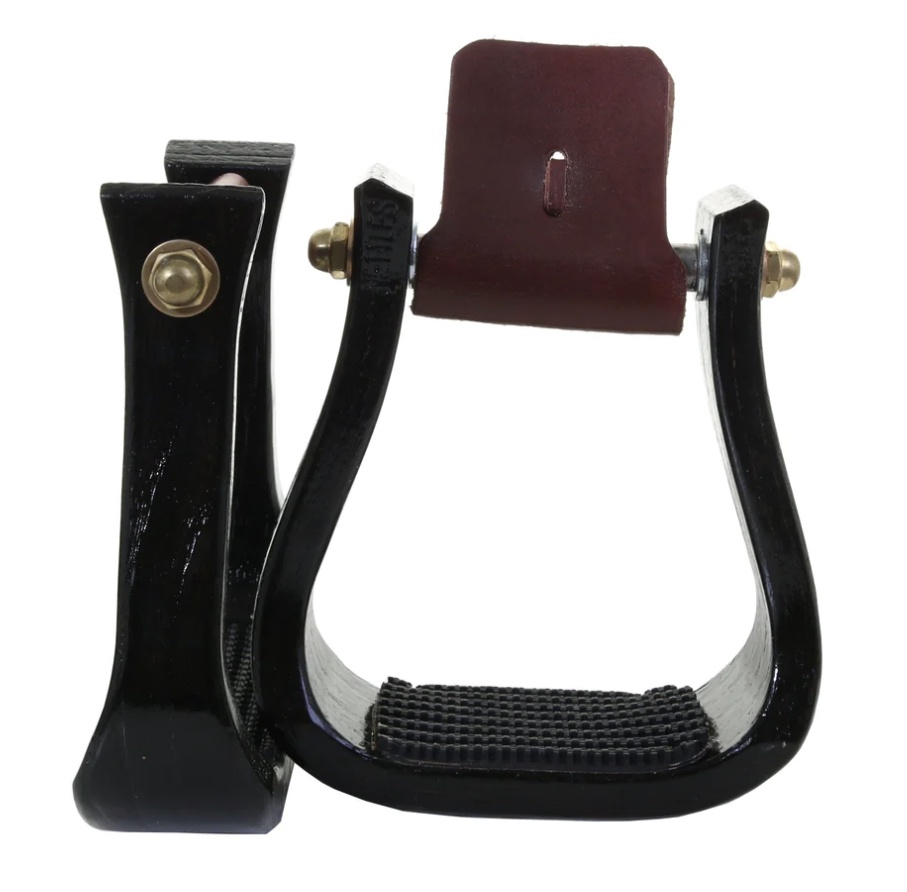
Black Nettle Barrel Stirrups
Brand: Chasing Time Tack & Apparel
Nettles Barrel Racing Stirrup will make the perfect companion to your saddle. Besides being as comfortable as your favorite pair of boots, the stirrup’s wide middle and cut away sides gives that racer excellent in and out access. A slightly shorter pin-to-tread length places the stirrup’s throat closer to the ankle for less shin pressure while those six wooden laminates add extra strength.
Category: Sporting Goods > Outdoor Recreation > Equestrian > Horse Tack > Stirrups